SWR2 Archivradio

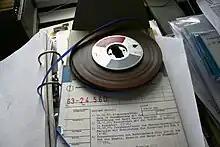
One of several tapes with original sounds from the German Autumn, streamed in full length in Archivradio

A major principle of Archivradio is that original sounds are unedited and played back in full length. Typical topics in the past have been original recordings by the East German secret police Stasi, the complete proceedings of the first literature congress in Berlin after World War II (Erster Deutscher Schriftstellerkongress) or sounds from World War I, most of them recorded on Phonograph cylinders. Archivradio also gives a voice to the archivists. They appear in interviews about the specific topics of the program.